Sambalpur University

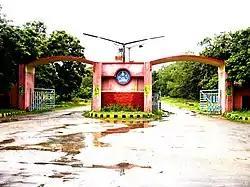
Samabalpur University old gate back to '90s

On 10 December 1966, the Odisha Legislature passed the Sambalpur University Act, which provided for the establishment of a university in the western part of Odisha. This institute started from 1 January 1967. The first vice-chancellor was Prof. Parasuram Mishra. The university started functioning in 1967 in a rented private building at Dhanupali, Sambalpur; then in a government building at Ainthapali, Sambalpur. In 1973 the university was shifted to the present campus named Jyoti Vihar at Burla.